Michele Bachmann

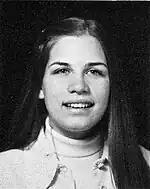
Bachmann in Anoka High School's yearbook

Bachmann was born Michele Marie Amble on April 6, 1956, in Waterloo, Iowa, to Norwegian-American parents David John Amble, an engineer, and Arlene Jean Amble. Two of her great-great-great-grandparents, Melchior and Martha Munson, emigrated from Sogndal, Norway, to Wisconsin in 1857. Her family moved from Iowa to Brooklyn Park, Minnesota when she was 13 years old. After her parents divorced when she was 14, David moved to California and remarried. Bachmann was raised by her mother, who worked at the First National Bank in Anoka, Minnesota, where they moved again. Three years later her mother married widower Raymond J. LaFave; the new marriage resulted in a family with nine children.